Samuel J. Ramsperger

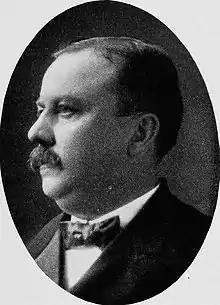
Samuel J. Ramsperger (1908)

Samuel J. Ramsperger (April 25, 1862 – December 15, 1936) was an American politician from New York.